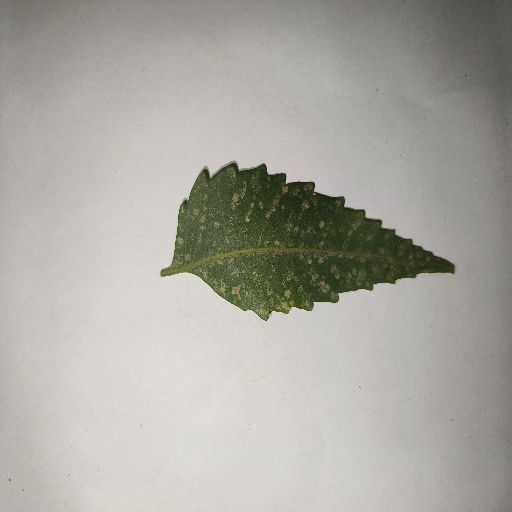
Species: Neem
Leaf condition: Powdery Mildew